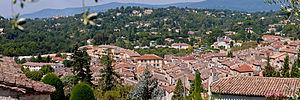
vue panoramique
Valbonne est une commune française située dans le département des Alpes-Maritimes, en région Provence-Alpes-Côte d'Azur. Ses habitants sont appelés les Valbonnais.